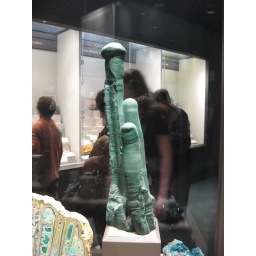
this was a rock formation in the Smithsonian... the girls behind me were having a fit!